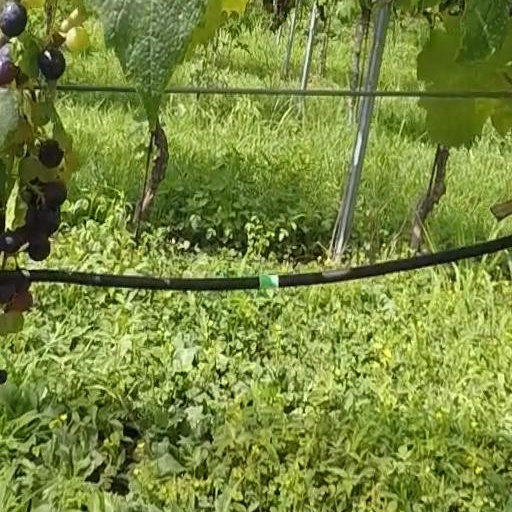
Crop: grape